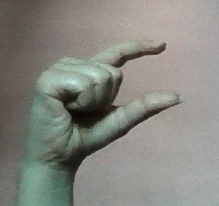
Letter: dal